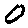
Label: 0